Ayrton Lucas

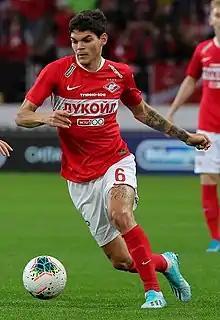
Ayrton Lucas with Spartak Moscow in 2019

Ayrton Lucas Dantas de Medeiros (born 19 June 1997), known as Ayrton Lucas, is a Brazilian footballer who plays as a left back for Campeonato Brasileiro Série A club Flamengo.